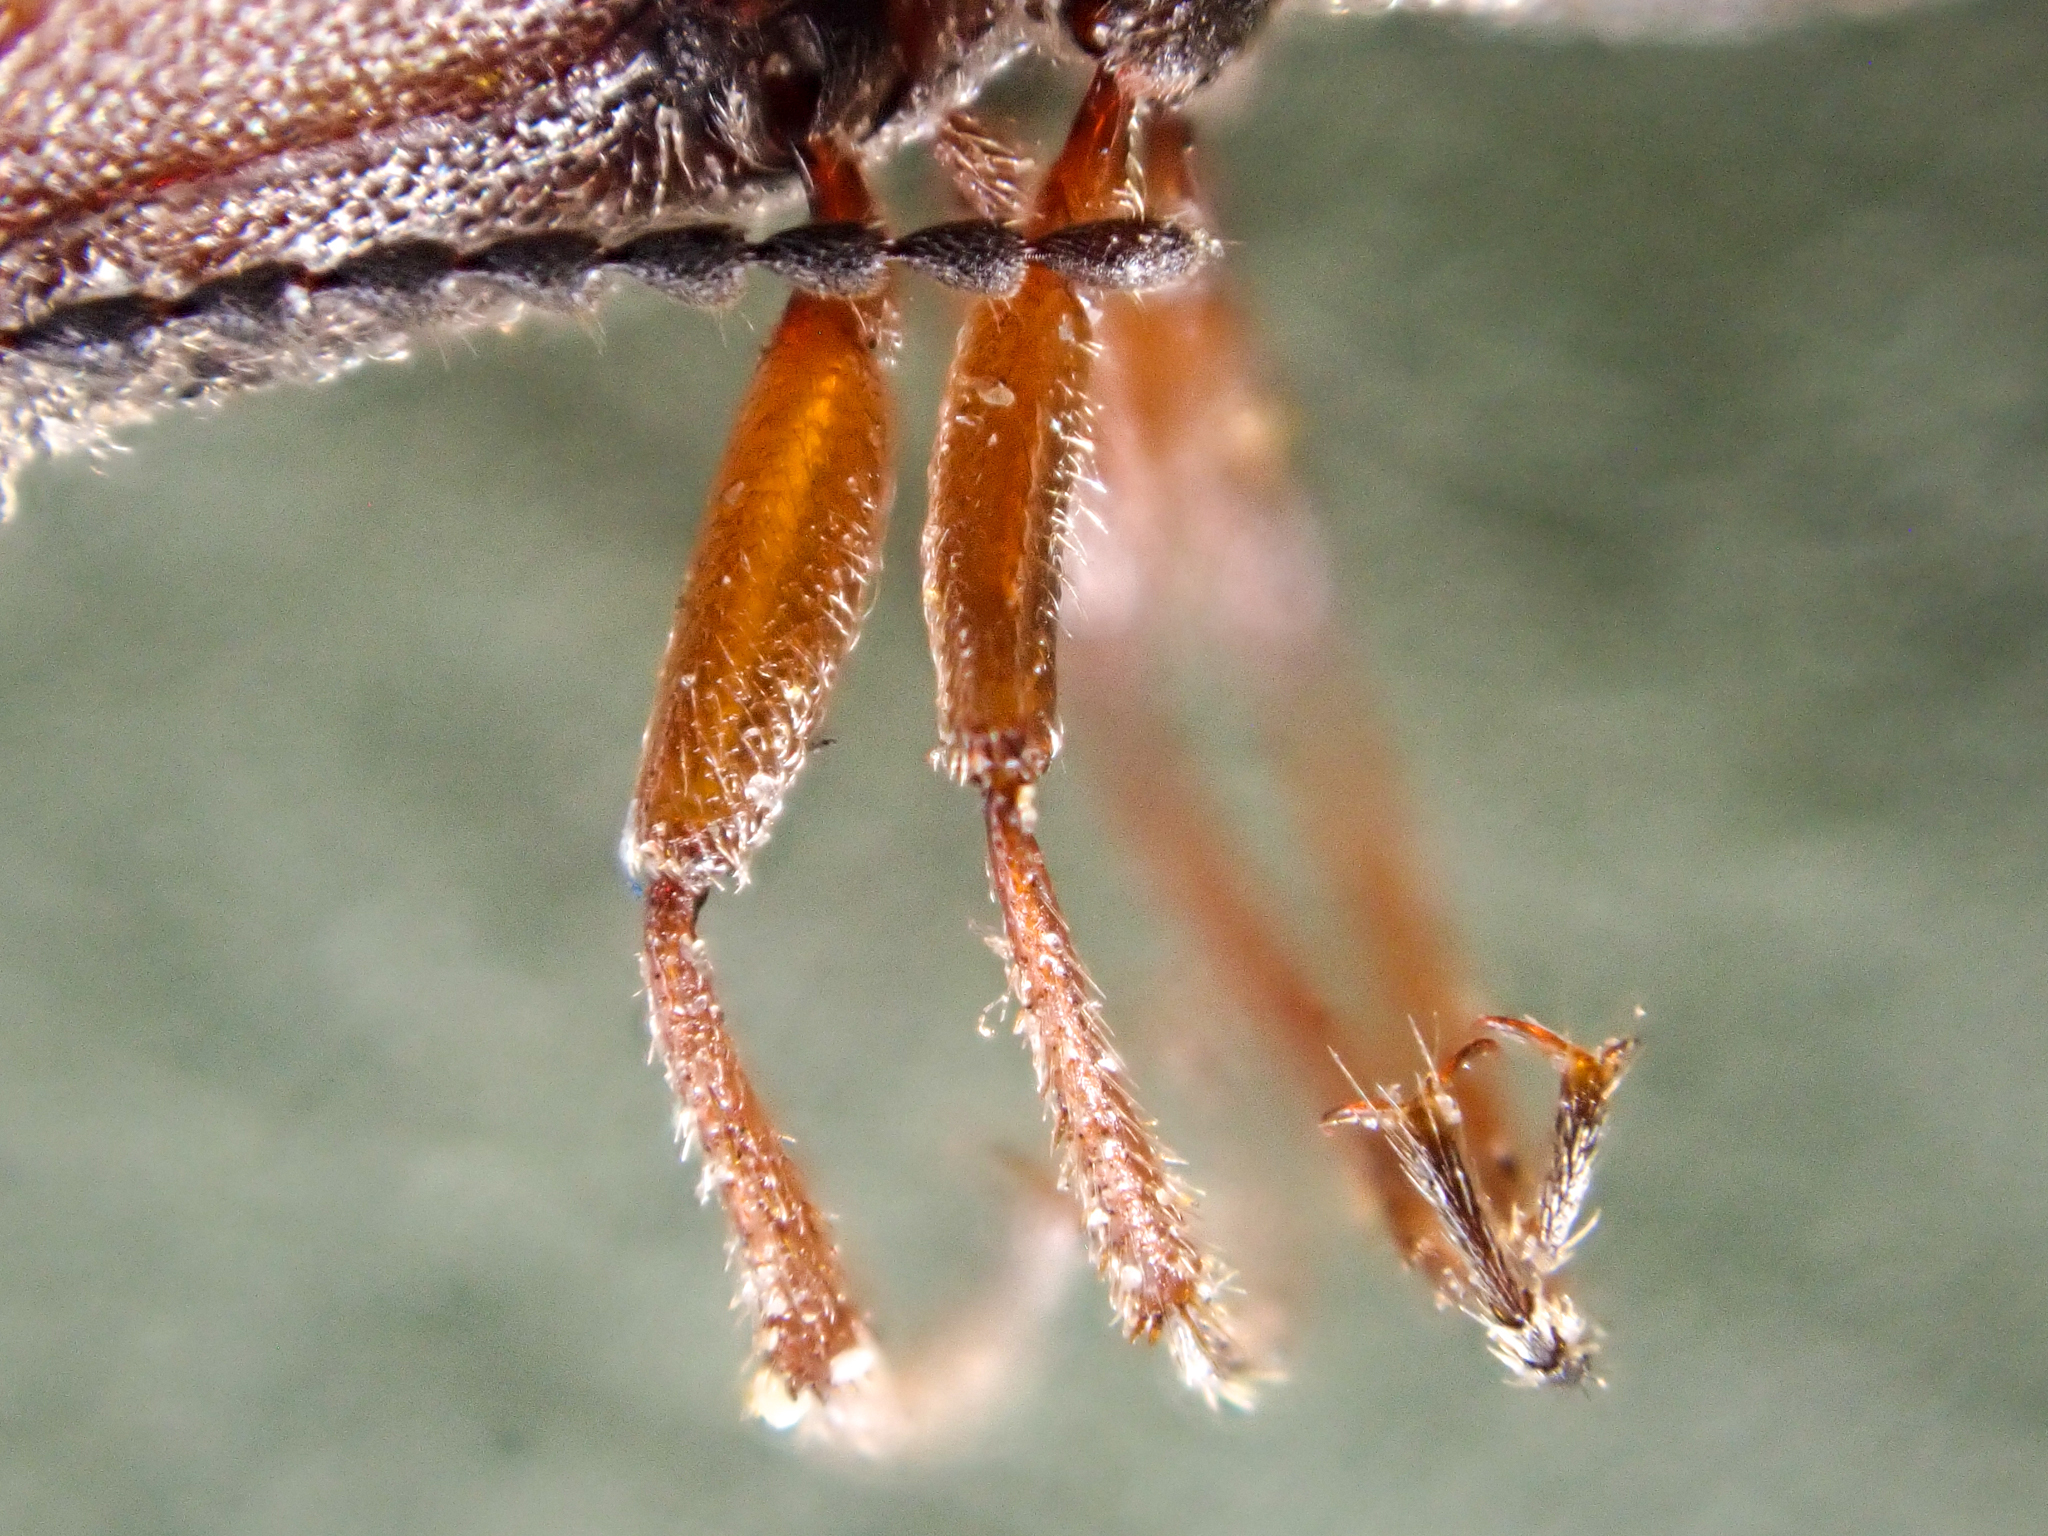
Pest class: clickbeetles_wireworms